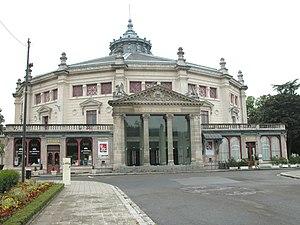
Cirque municipal d'Amiens - Printemps 2006 - Photo personnelle de ByB This building is indexed in the Base Mérimée, a database of architectural heritage maintained by the French Ministry of Culture,
Le Cirque Jules-Verne est situé place Longueville à Amiens. Construit en 1889 par l'architecte Émile Ricquier, il portait le nom de Cirque municipal d'Amiens jusqu'en 2003.
Ce tableau présente la liste de tous les monuments historiques classés ou inscrits dans la ville de Amiens, Somme, en France.
Émile Ricquier, né le 3 février 1846 à Amiens et mort le 15 septembre 1906 est un architecte français. Il a été architecte en chef du département de la Somme.